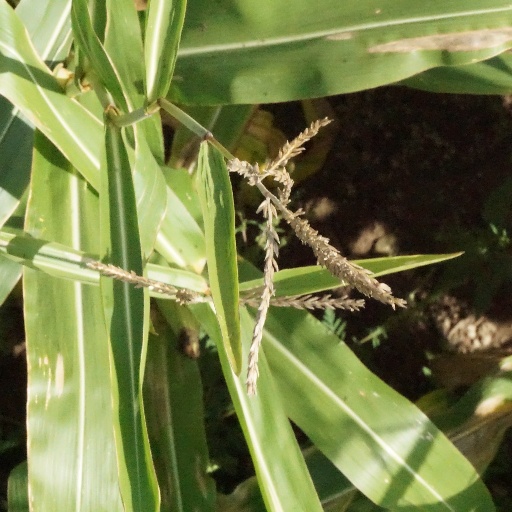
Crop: maize; corn